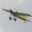
Label: airplane